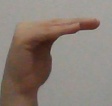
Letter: haa